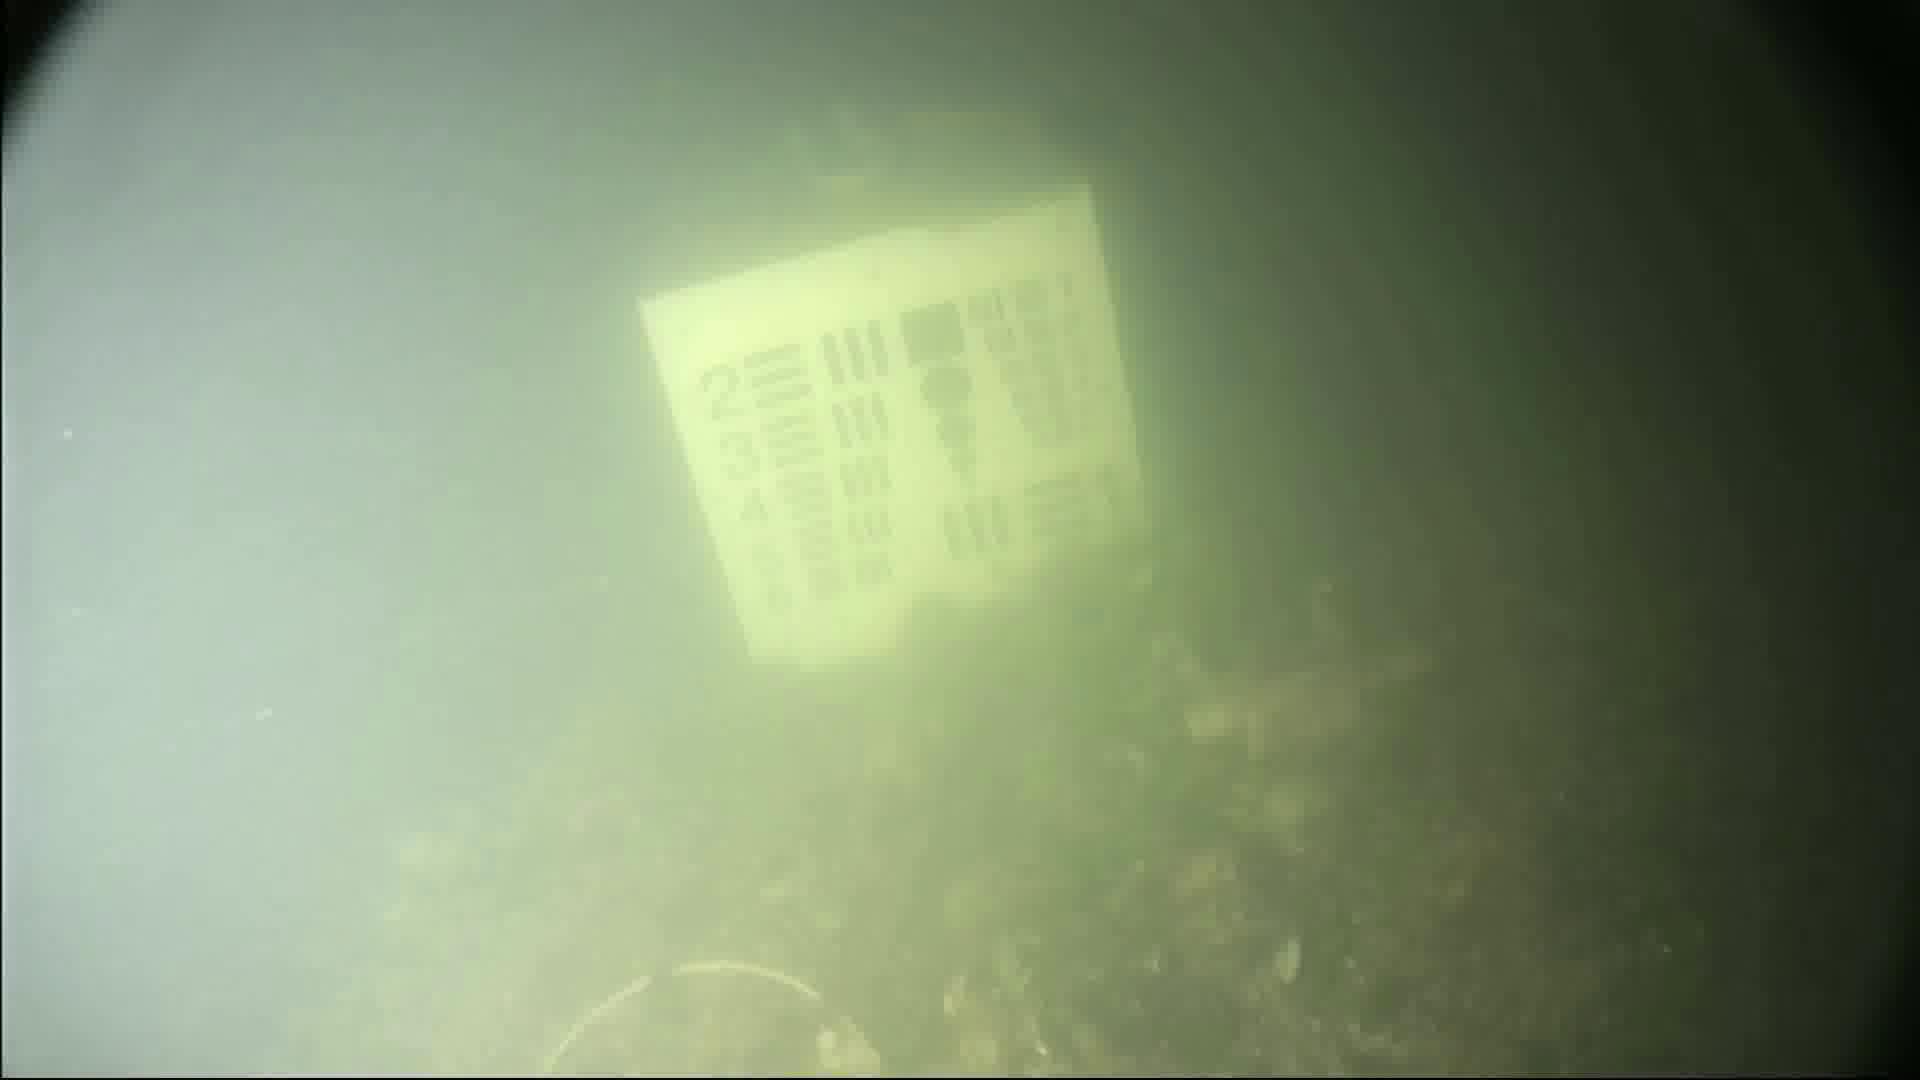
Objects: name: crab